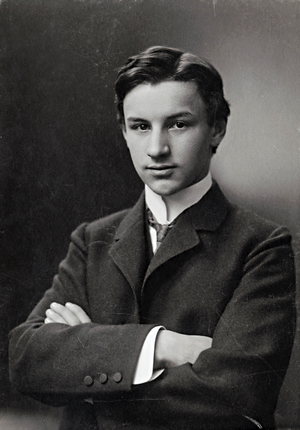
Le géologue et directeur de la photographie Arnold Heinrich Fanck est né le 6 mars 1889 à Frankenthal, Rhin Circle, Allemagne. Il est décédé le 28 septembre 1974 à Fribourg-en-Brisgau, Bade-Wurtemberg, Allemagne.